Dorcaschema cinereum

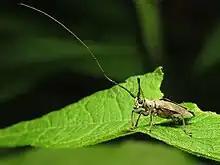

Dorcaschema cinereum is a species of beetle in the family Cerambycidae. It was described by Guillaume-Antoine Olivier in 1795, originally under the genus "Saperda". It is known from the United States.